Tampa, Florida

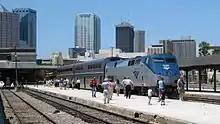
Tampa Union Station platforms

Three motor vehicle bridges cross Tampa Bay to Pinellas County from Tampa city limits: the Howard Frankland Bridge (I-275), the Courtney Campbell Causeway (SR 60), and the Gandy Bridge (U.S. 92). The old Gandy Bridge was completely replaced by new spans during the 1990s, but a span of the old bridge was saved and converted into a pedestrian and biking bridge renamed The Friendship Trail. It was the longest overwater recreation trail in the world. However, the bridge was closed in 2008 due to structural problems.